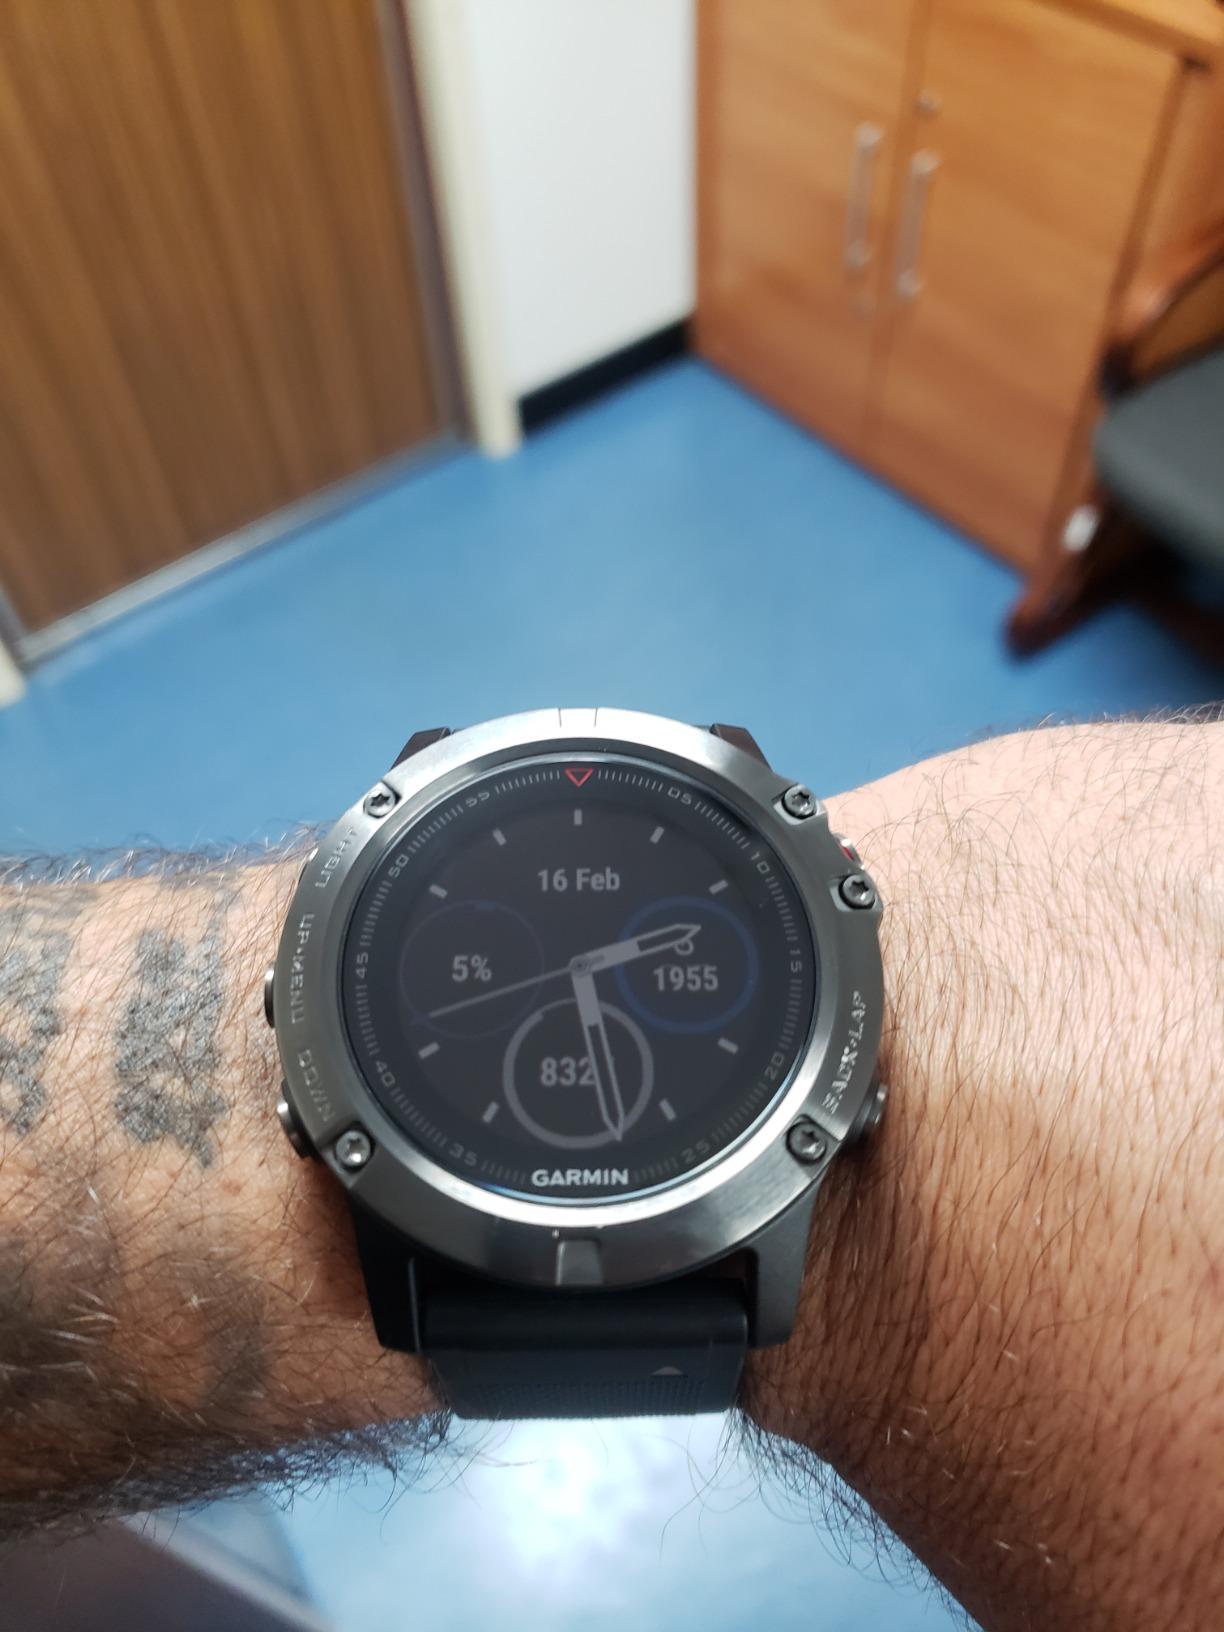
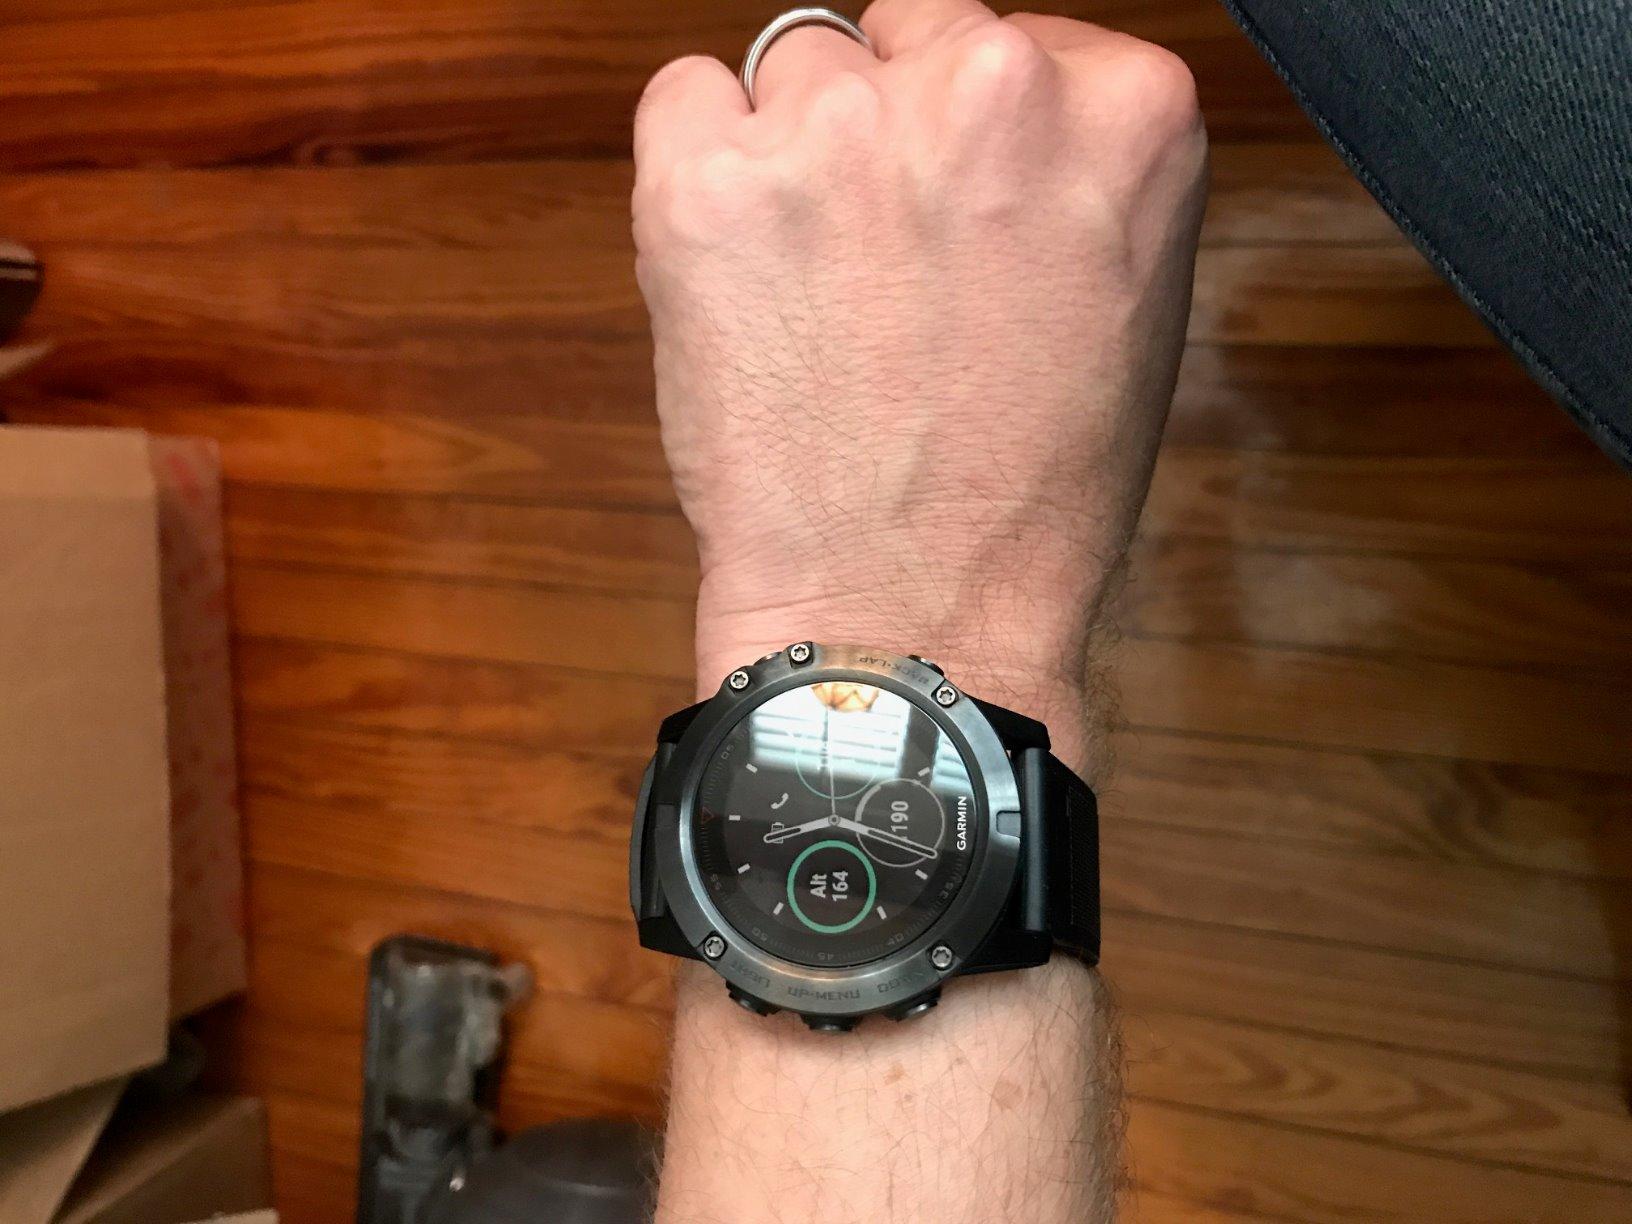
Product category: smartwatch
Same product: yes